Twin Shadow

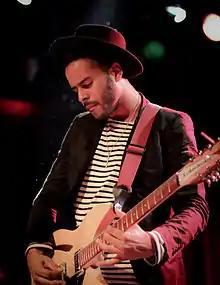
Twin Shadow in 2011

George William Lewis Jr. (born March 30, 1983), better known by his stage name Twin Shadow, is a Dominican-born American musician, producer, and actor. He has released six studio albums to date: "Forget" (2010), "Confess" (2012), "Eclipse" (2015), "Caer" (2018), "Twin Shadow" (2021), and "Georgie" (2025).